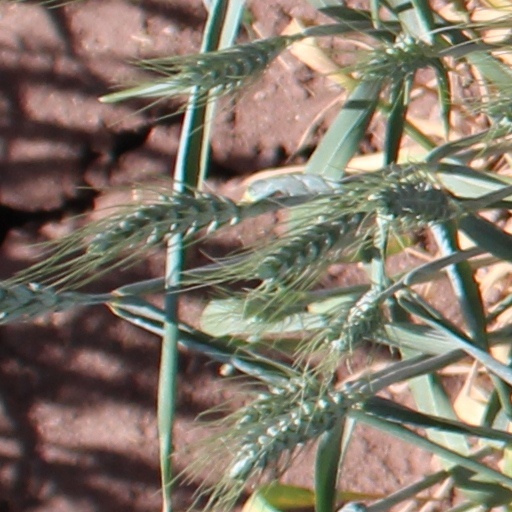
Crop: wheat